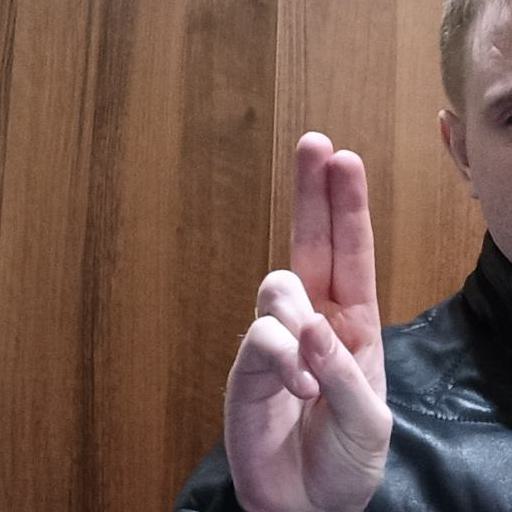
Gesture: two_up